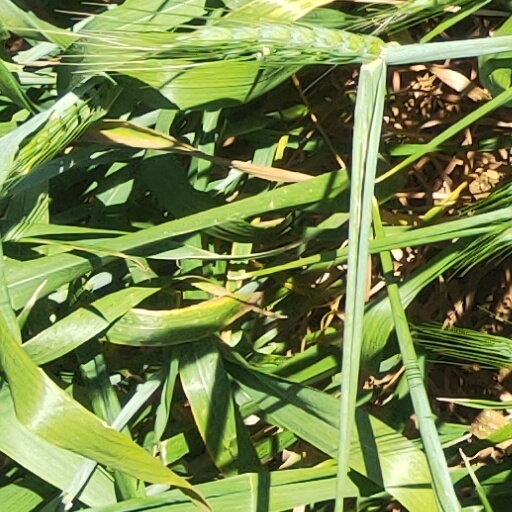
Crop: wheat